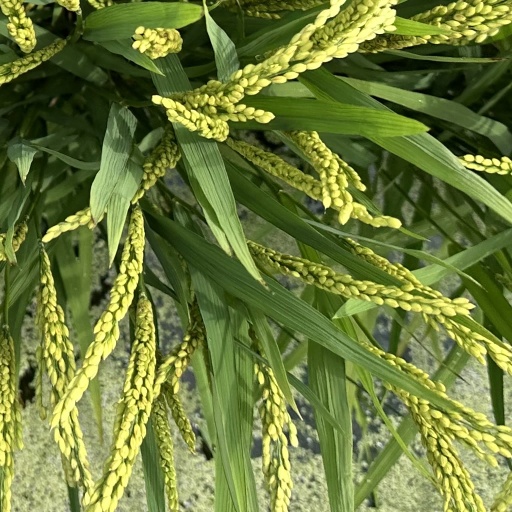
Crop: rice